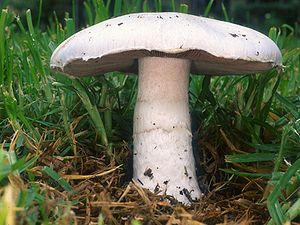
Les agarics, appelés aussi psalliotes, sont des champignons basidiomycètes du genre Agaricus, appartenant à la famille des agaricacées. Il en existe de très nombreuses espèces, qui, pour la plupart, se ressemblent fortement. Certains espèces sont comestibles, mais d'autres sont toxiques, comme l'agaric jaunissant. L'espèce la plus consommée est Agaricus bisporus, cultivé de façon industrielle en champignonnière sous le nom de champignon de Paris. Les espèces « sauvages » croissent de façon souvent abondante, dès les premières pluies de l'été, dans les prés et les taillis, parfois dans les bois clairs.